Earl of Ashburnham

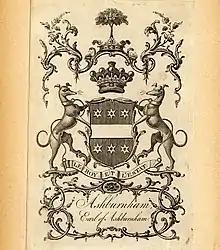
Bookplate showing the coat of arms of the Earls of Ashburnham

Earl of Ashburnham (pronounced "Ash-"burn"-am"), of Ashburnham in the County of Sussex, was a title in the Peerage of Great Britain created in 1730 for John Ashburnham, 3rd Baron Ashburnham, who was also created Viscount St Asaph, in Wales.